Camp Ramah in the Poconos

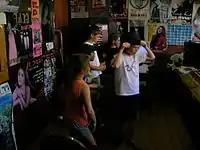
Campers in the WCRP studio

All waterfront staff are certified lifeguards, and many have a history of competitive swimming or boating.